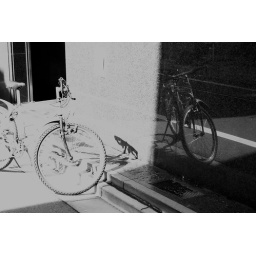
with its double that is mirrored in a black stone wall.